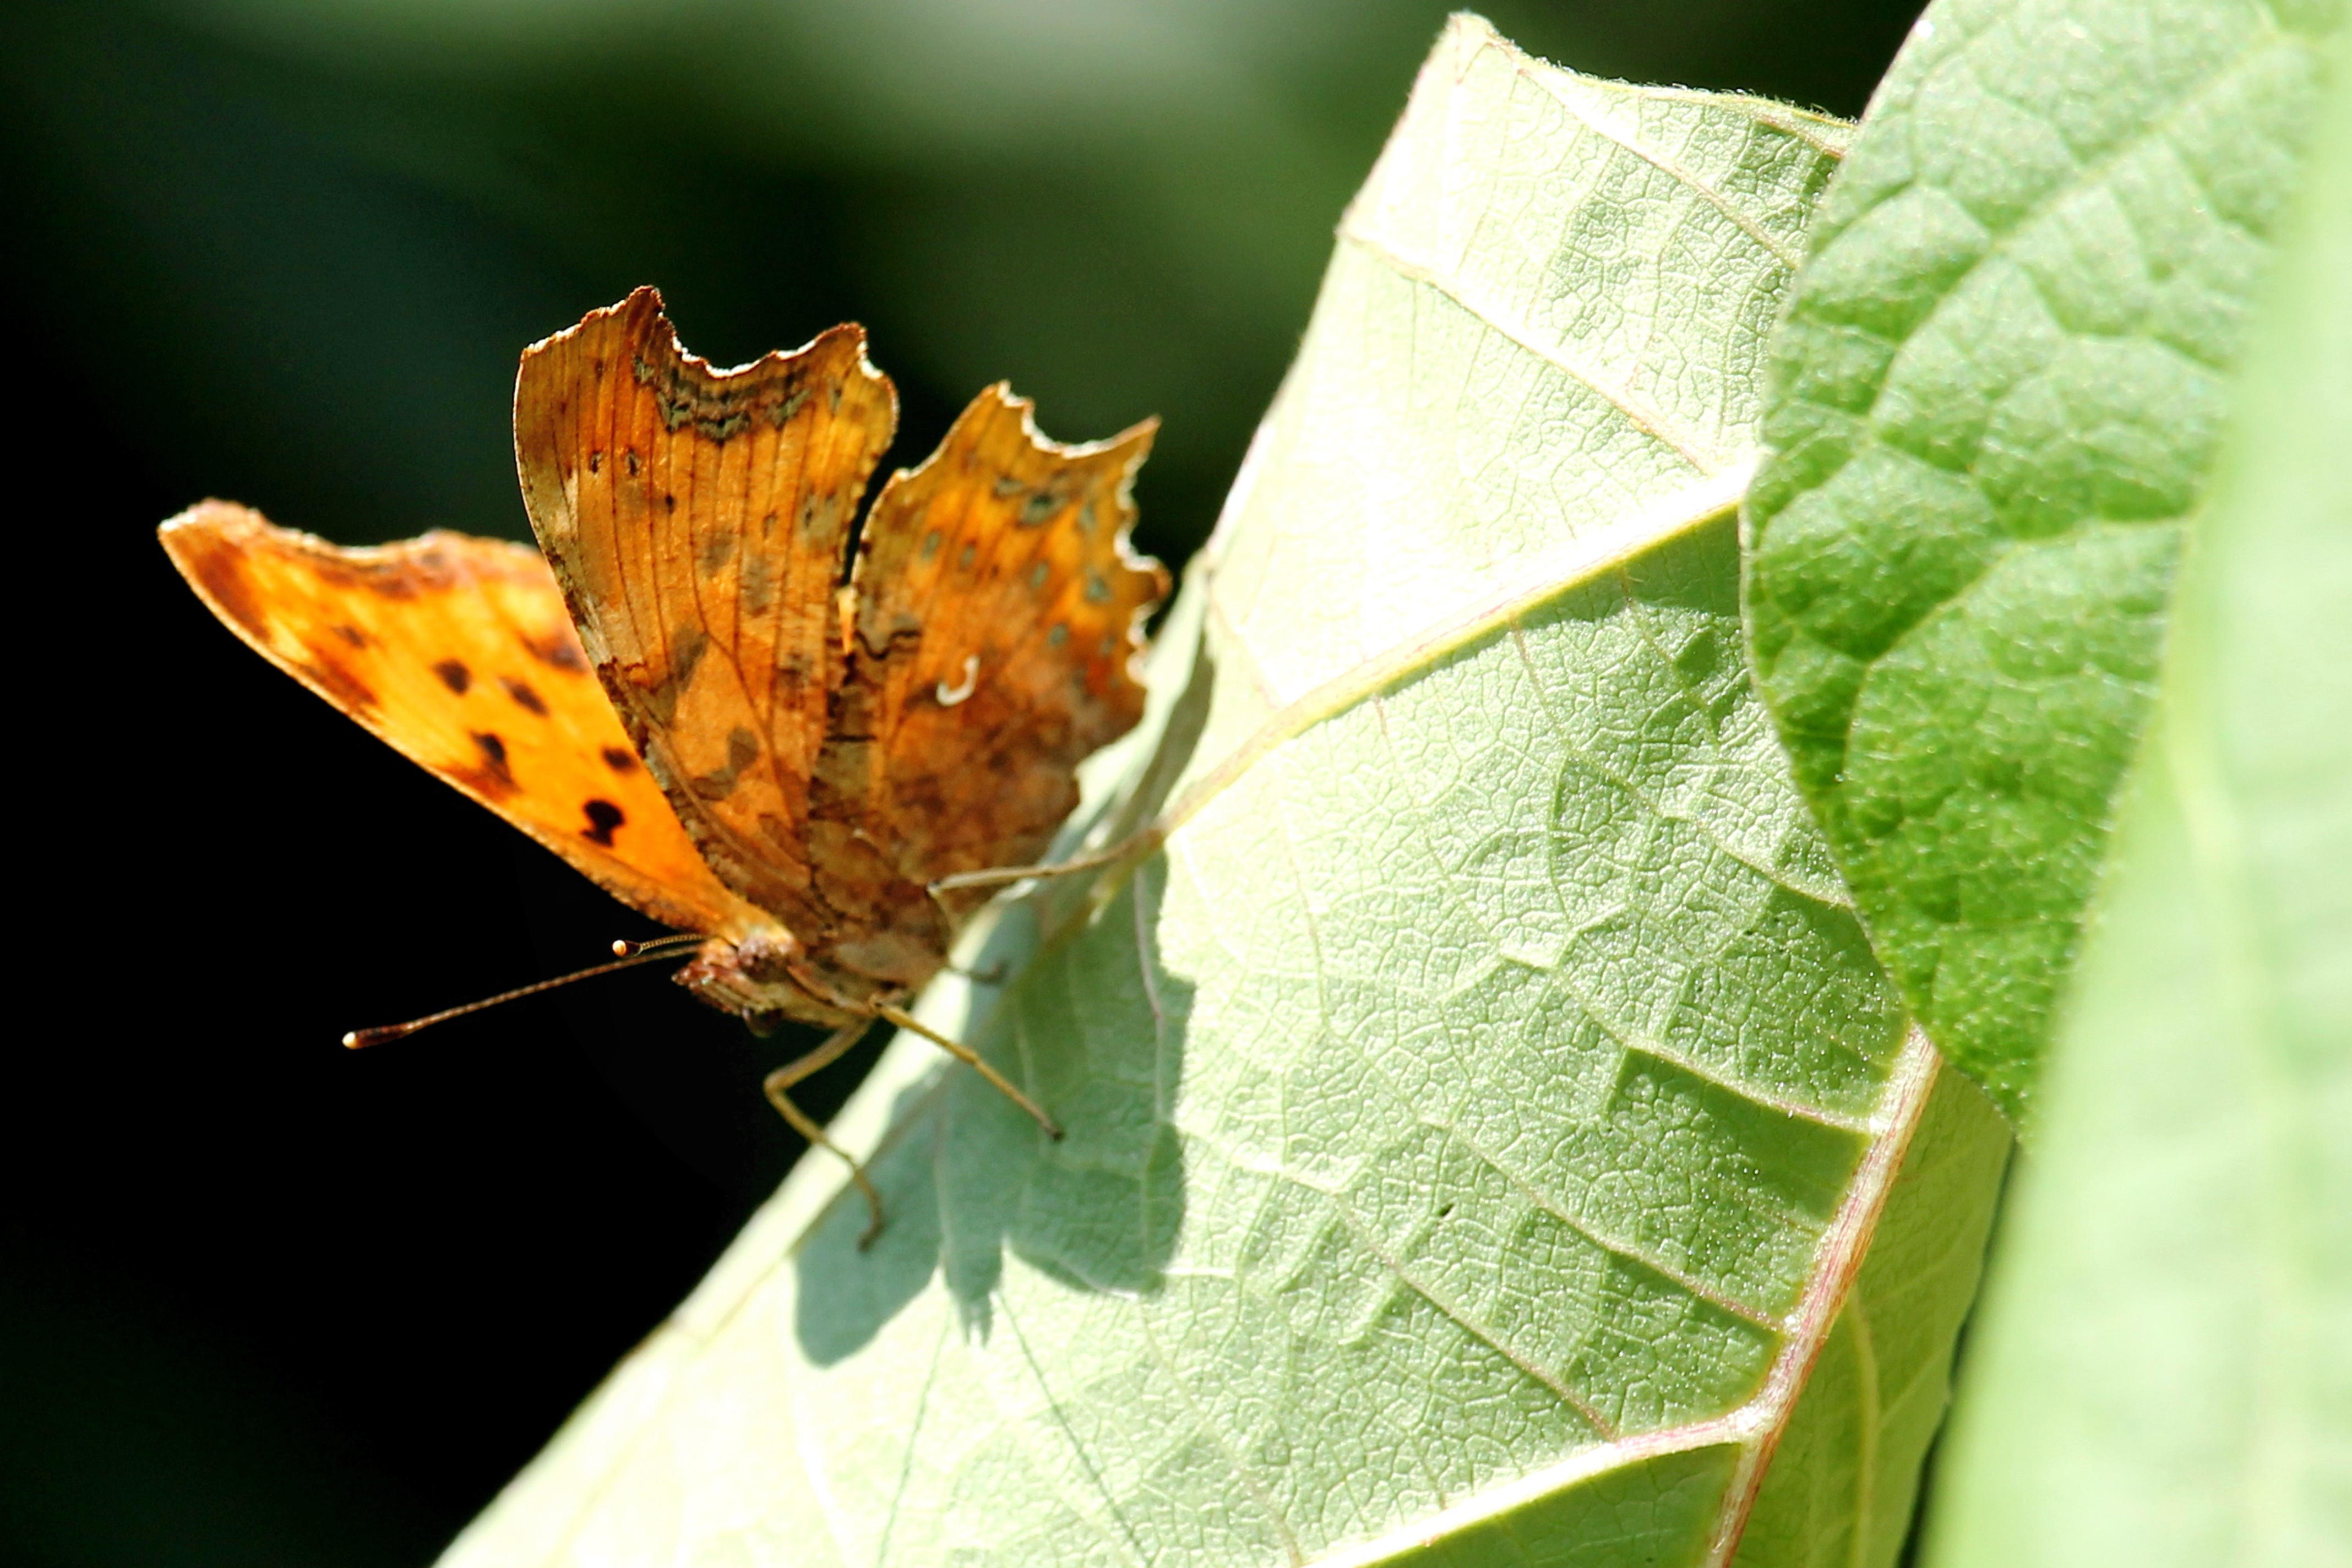
nature, plant, photography, leaf, flower, green, insect, autumn, botany, moth, butterfly, flora, fauna, invertebrate, close up, macro photography, pollinator, plant stem, moths and butterflies